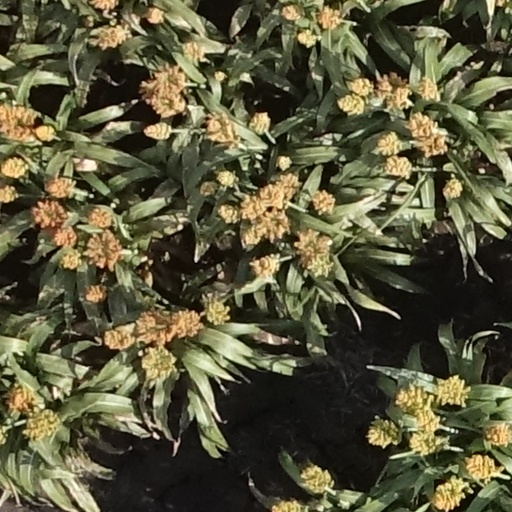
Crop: sorghum